Cephisodotus the Elder

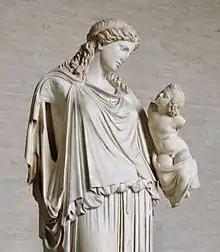
Roman copy of the "Eirene" (Glyptothek, Munich)

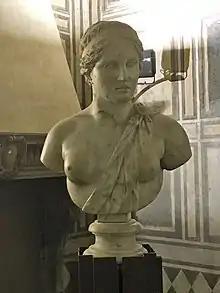
Bust of Artemis Soteira of Cephisodotus the Elder, Roman copy of the 1st-2nd century CE (Pavia City Museums, Italy)

Cephisodotus or Kephisodotos (flourished c. 400 – c. 360 BC) was a Greek sculptor, perhaps the father or an uncle of Praxiteles, one of whose sculptor sons was Cephisodotus the Younger.